Bludger (fish)

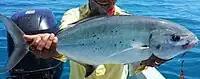
The bludger has a more cylindrical body than most of its relatives

The bludger is a large fish, growing to at least 90 cm in length and reaching a recorded maximum weight of 14.5 kg.